The Black Count: Glory, Revolution, Betrayal, and the Real Count of Monte Cristo

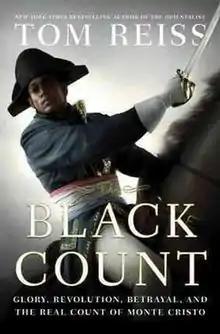

The Black Count: Glory, Revolution, Betrayal, and the Real Count of Monte Cristo is a 2012 biography of General Thomas-Alexandre Dumas written by Tom Reiss. The book presents the life and career of Dumas as a soldier and officer during the French Revolution, as well as his military service in Italy during the French Revolutionary Wars and later in Egypt under Napoleon. Reiss offers insight into slavery and the life of a man of mixed race during the French Colonial Empire. He also reveals how Dumas's son – author Alexandre Dumas – viewed his father, who served as the inspiration for some of his novels, including "The Count of Monte Cristo" (1844) and "The Three Musketeers" (1844).